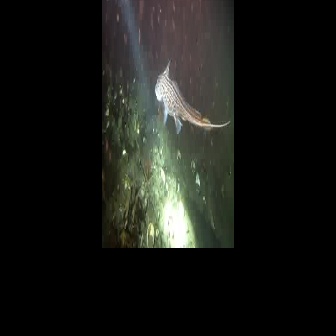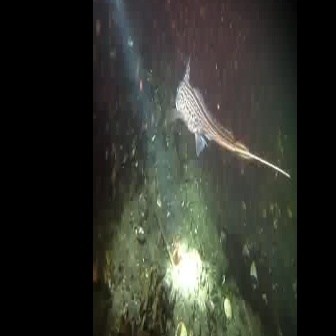
  Please identify the target specified by the bounding box [154,57,230,134] in the first image and locate it in the second image. Return the coordinates in [x_min,y_min,x_max,y_max] format.
Answer: [163,52,290,178]